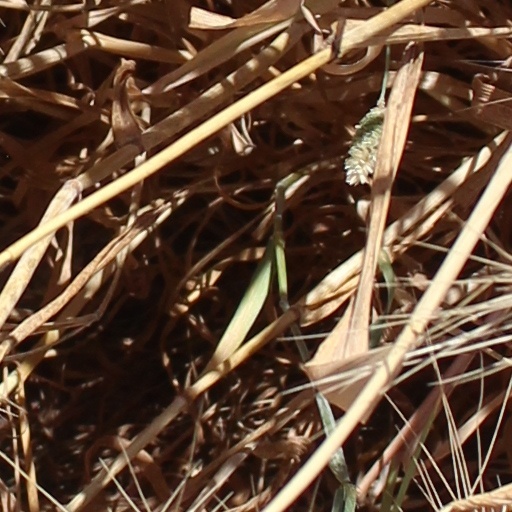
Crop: wheat